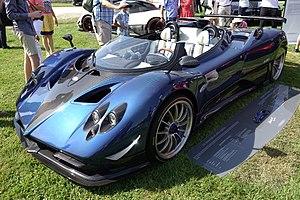
Pagani Zonda HP Barchetta au Chantilly Arts &amp